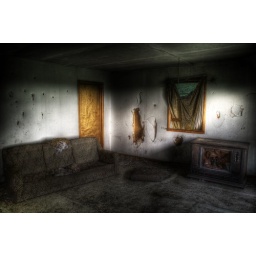
&amp;quot;Spookily&amp;quot; Lit, abandoned house living room. With sweet couch and busted in old TV.